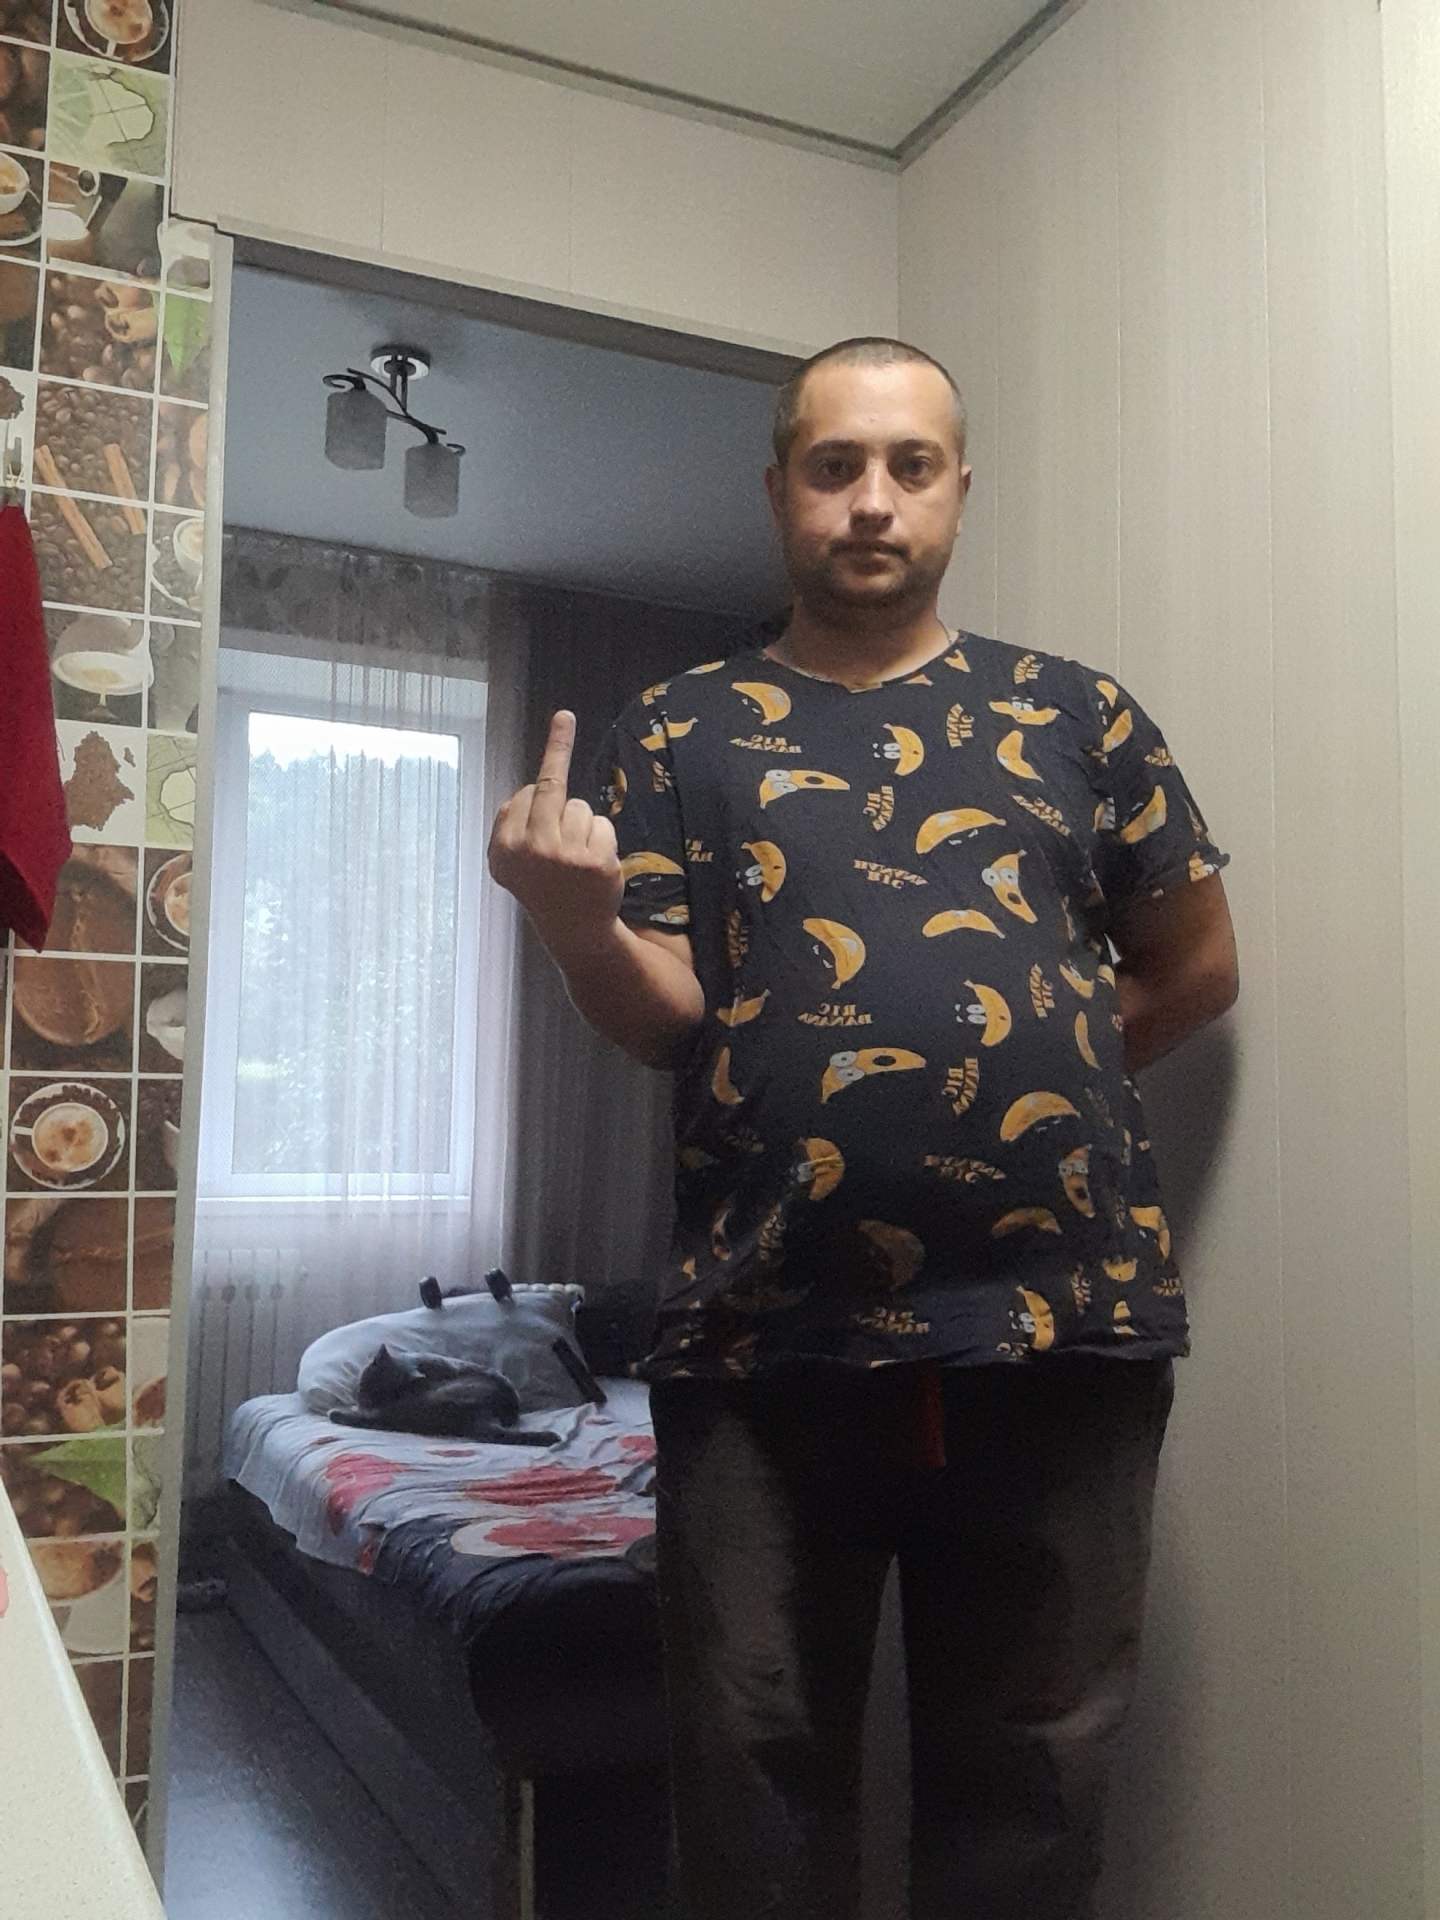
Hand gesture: middle_finger